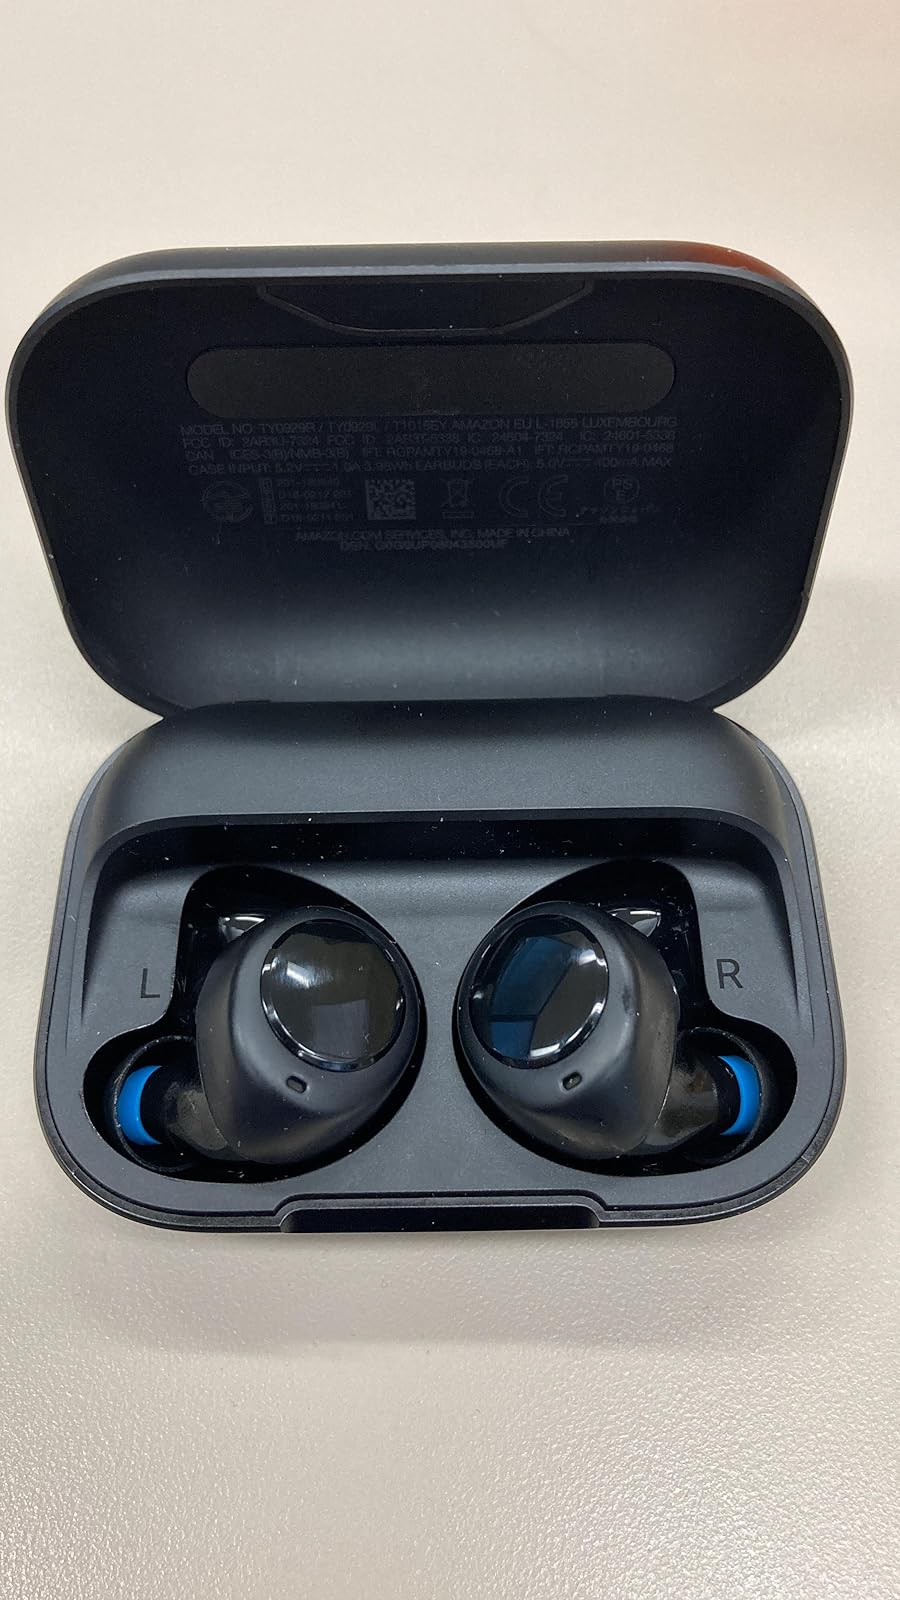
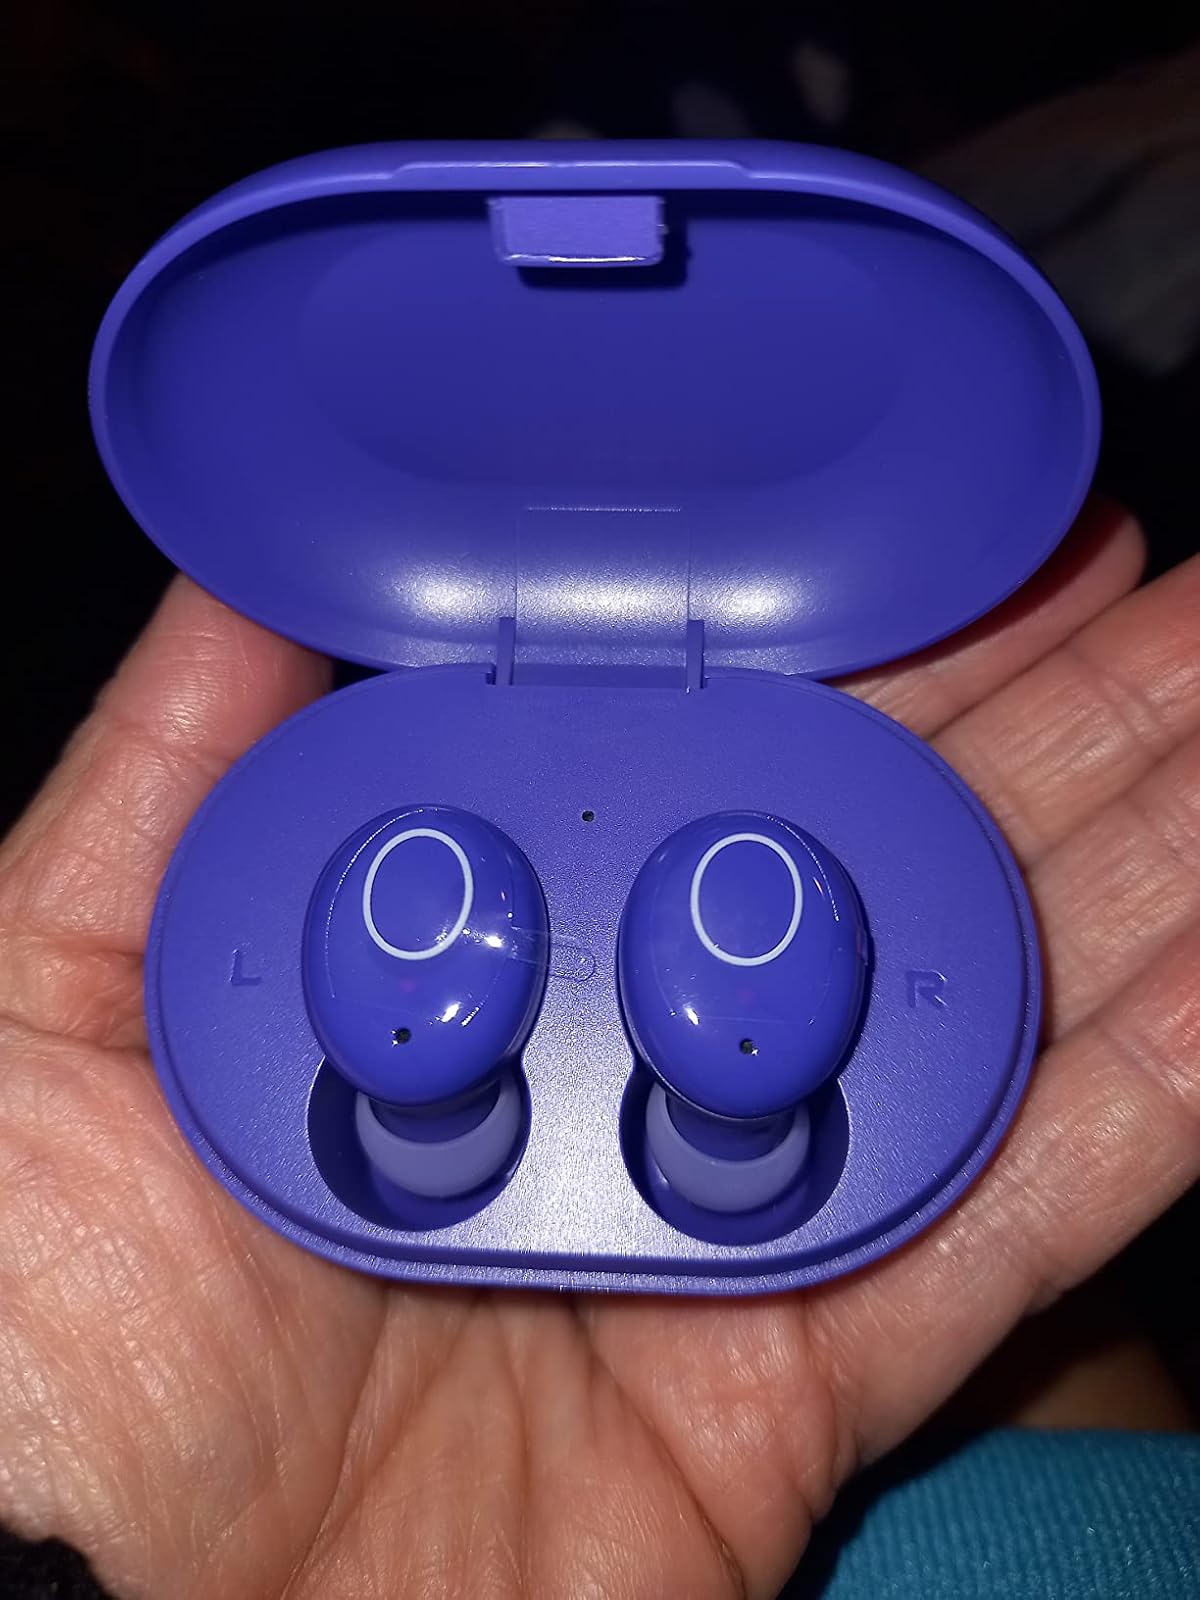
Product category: earbuds
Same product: no